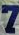
Number: 7